Courteenhall

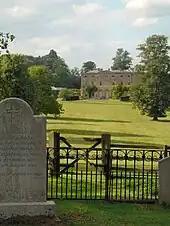
The hall from the church

Built around 1750 in the Palladian style and contrast with the house. There is also in the grounds the former Free Grammar School House of about 1680, under the will of Sir Samuel Jones containing its original school furnishings including a raised seat for the school master.